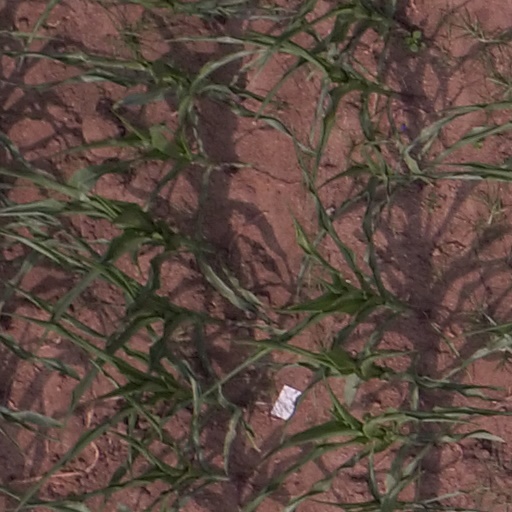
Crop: maize; corn